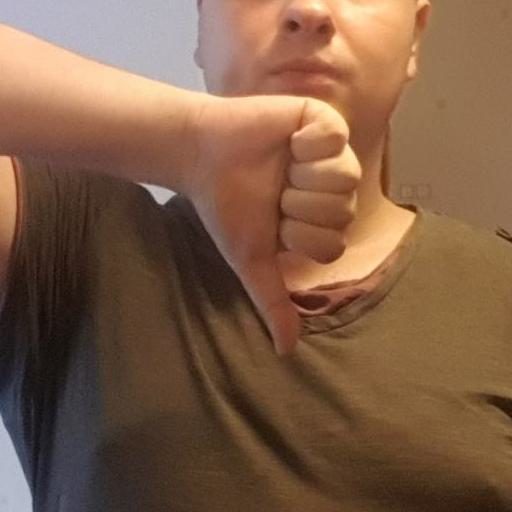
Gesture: dislike